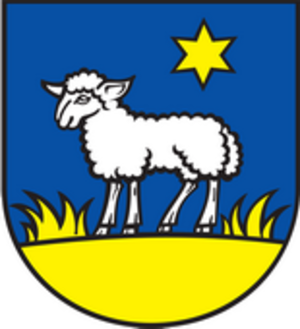
Trenčianske Teplice est une ville de la région de Trenčín en nord-ouest de Slovaquie, située à environ 13 km à l'est de Trenčín. Sa population est de 4 300.